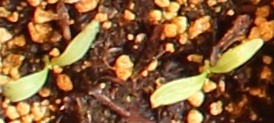
Label: Sugar beet